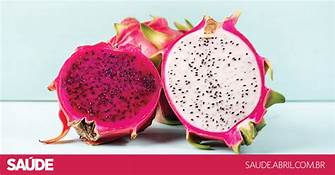
Label: Dragonfruit